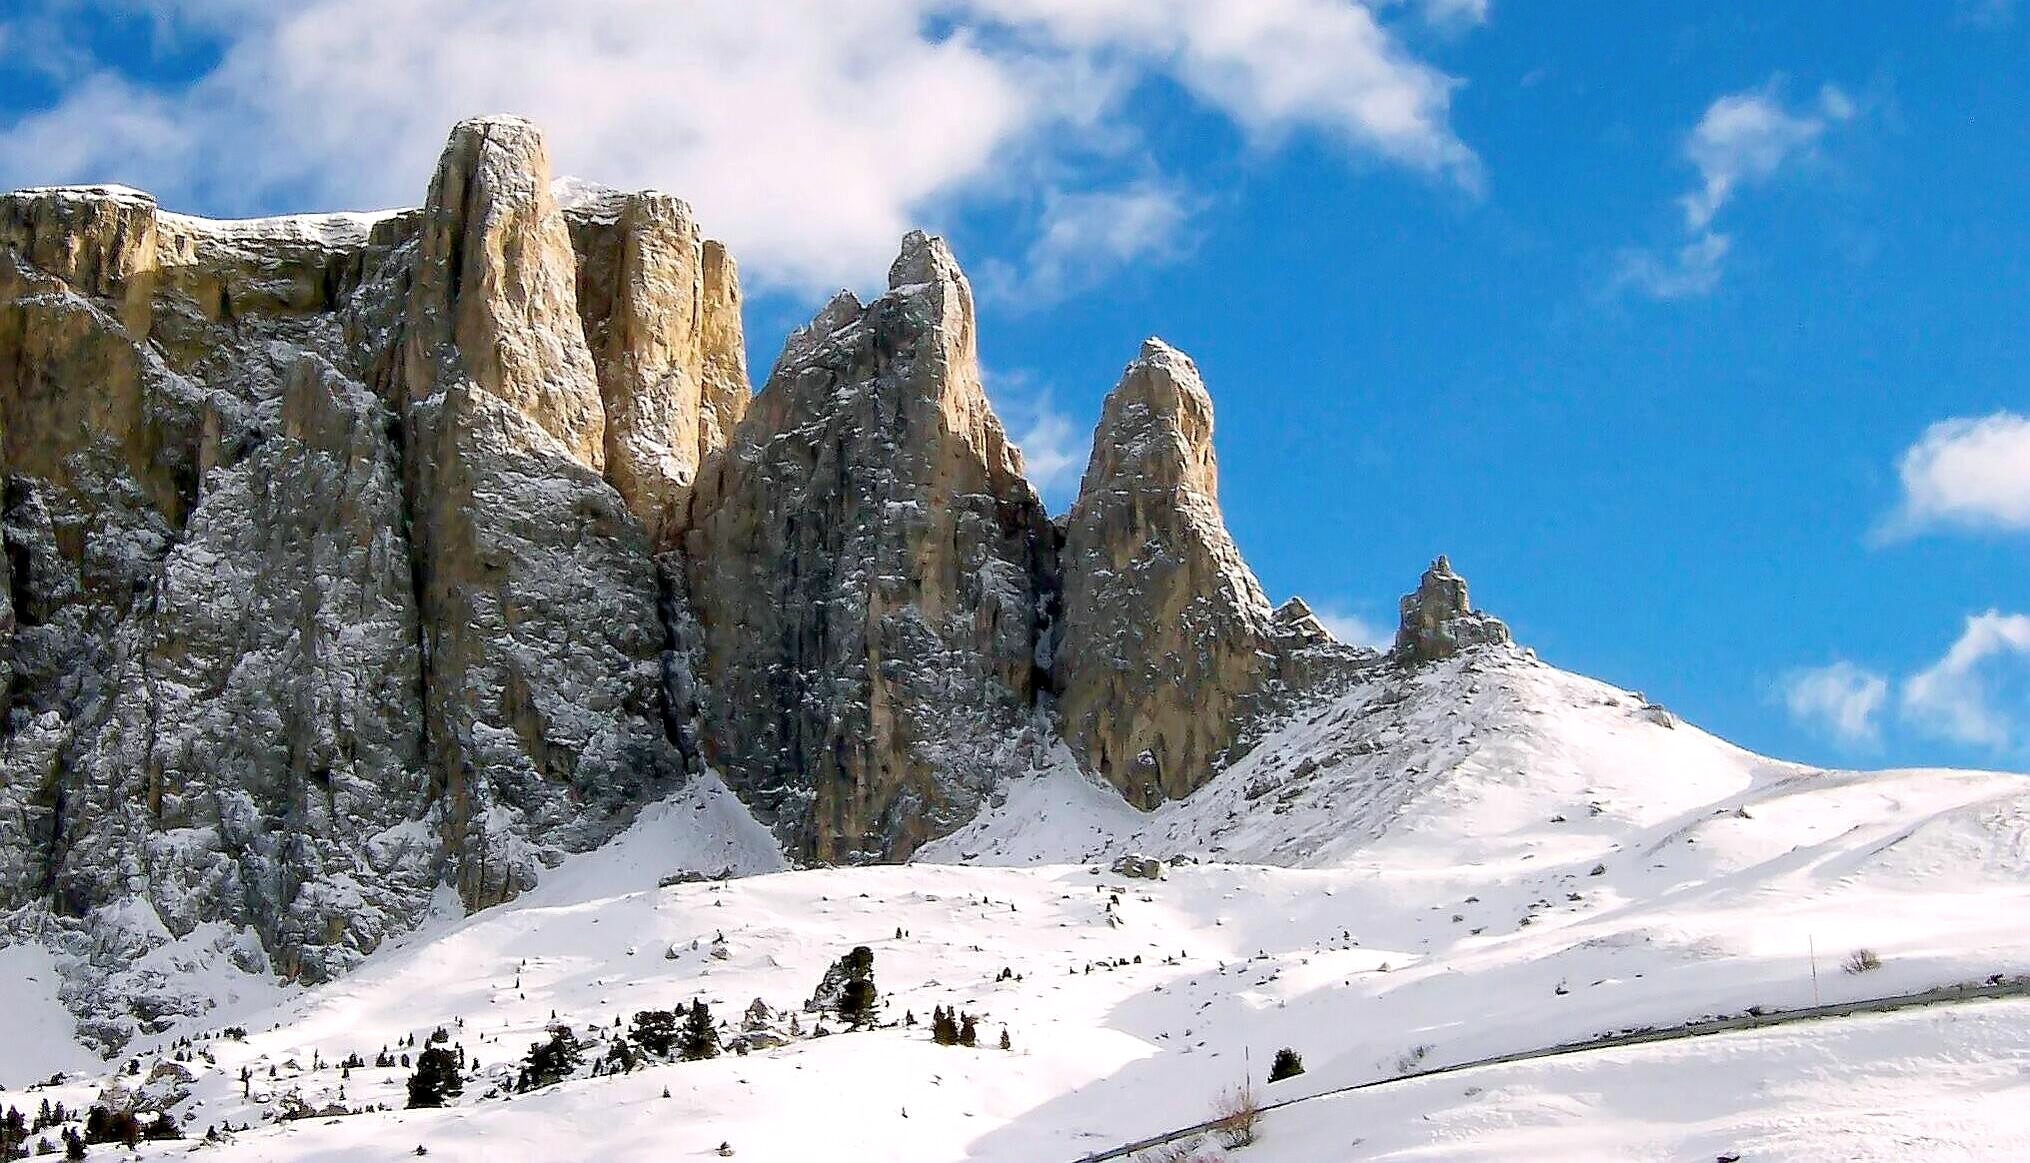
landscape, nature, rock, mountain, snow, cold, winter, sky, white, mountain range, panorama, travel, holiday, alpine, rest, ridge, summit, holidays, mountains, alps, plateau, wintry, dolomites, landform, selva gardena, sella group, sellaronda, blue white, ski holiday, go skiing, mountainous landforms, geological phenomenon